William Allen (loyalist)

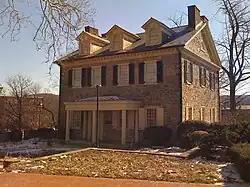
Trout Hall, built in 1770 by William Allen's son James Allen, is one of the oldest houses in Allentown, Pennsylvania; from 1867 to 1905, it served as the home of Muhlenberg College.

Following his father's death in 1725, Allen returned to Philadelphia to manage the family's business interests.